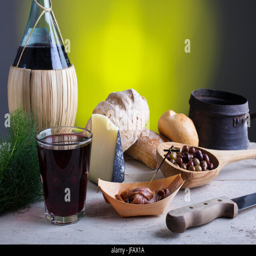
slow food on the white table .